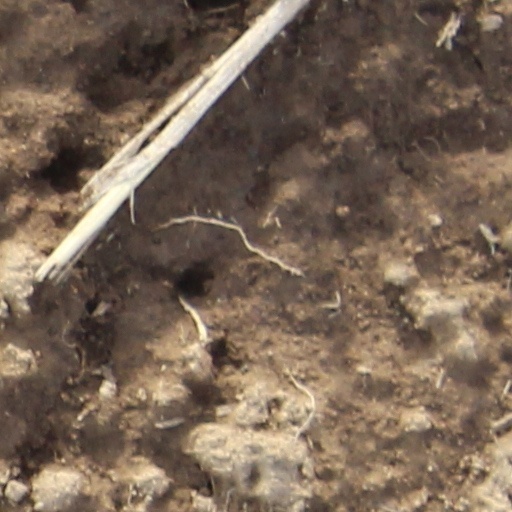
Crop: wheat